Polly with a Past (film)

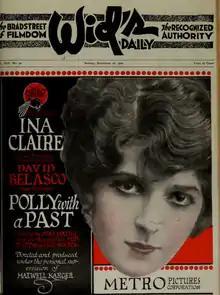
Advertisement

Polly with a Past is a 1920 American silent drama film produced and distributed by Metro Pictures and directed by Leander de Cordova. Based on a 1917 Broadway stage play of the same name, the film starred Ina Claire, reprising her stage role in the title role of Polly. Clifton Webb had an early unbilled screen appearance in this film.